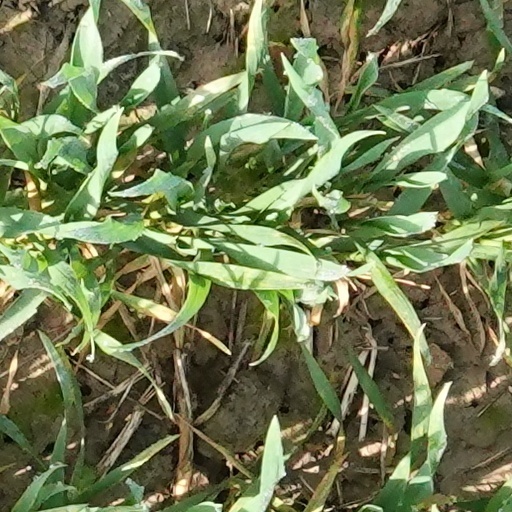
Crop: wheat